Answer in natural language. Is black glossy countertop (marked B) to the right of Window (marked C)? Choose between the following options: yes or no
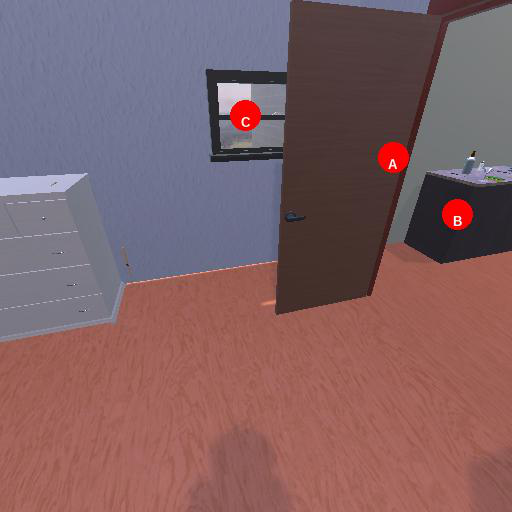
<answer>yes</answer>